Margraviate of Baden-Durlach

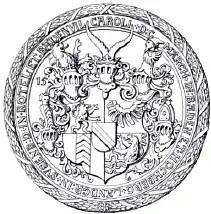
Seal of Charles II.

The coat of arms underwent changes over time. Here the coat of arms depicted on the seal of Margrave Charles II is described: